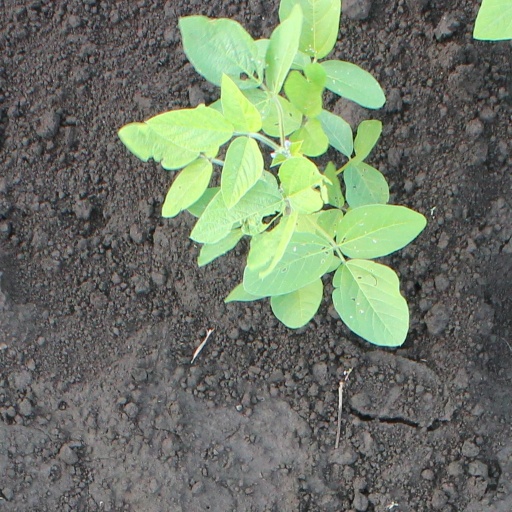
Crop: soybean